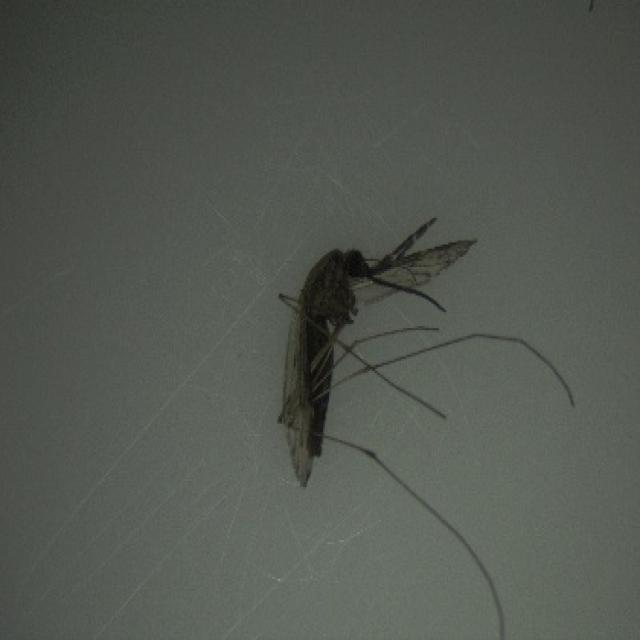
Species: anopheles_sinensis